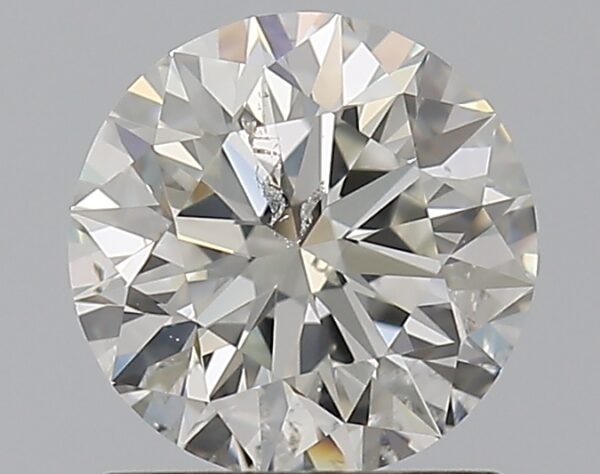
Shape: round
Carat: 1.01
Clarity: SI2
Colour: H
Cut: EX
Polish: EX
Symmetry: EX
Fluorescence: N
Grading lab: GIA
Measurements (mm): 6.38 x 6.43 x 4.02